Mercedes-Benz C-Class

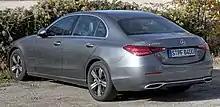
Mercedes-Benz C220d sedan

The W201 introduced a 5-link rear suspension subsequently used in E and C class models, front and rear anti-roll bars, anti-dive and anti-squat geometry—as well as airbags, ABS brakes and seatbelt pretensioners. Its extensive use of light-weight high-strength steel enabled it to withstand a concrete barrier offset crash at 35 mph (56 km/h) without serious passenger injury or cabin deformation.